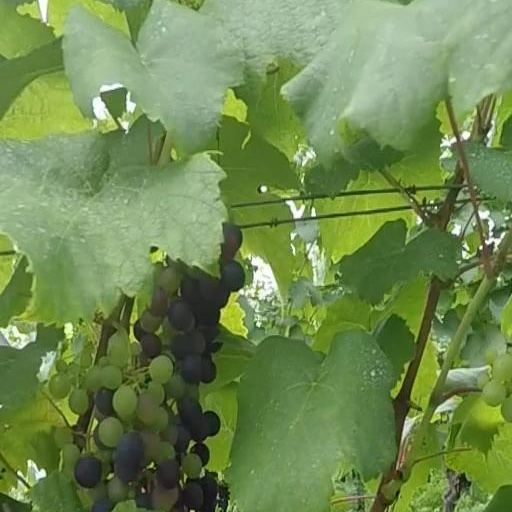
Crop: grape